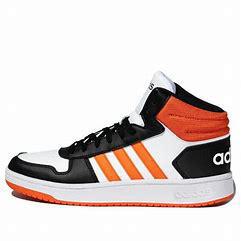
Brand: adidas
Model: neo Adidas NEO Hoops 2